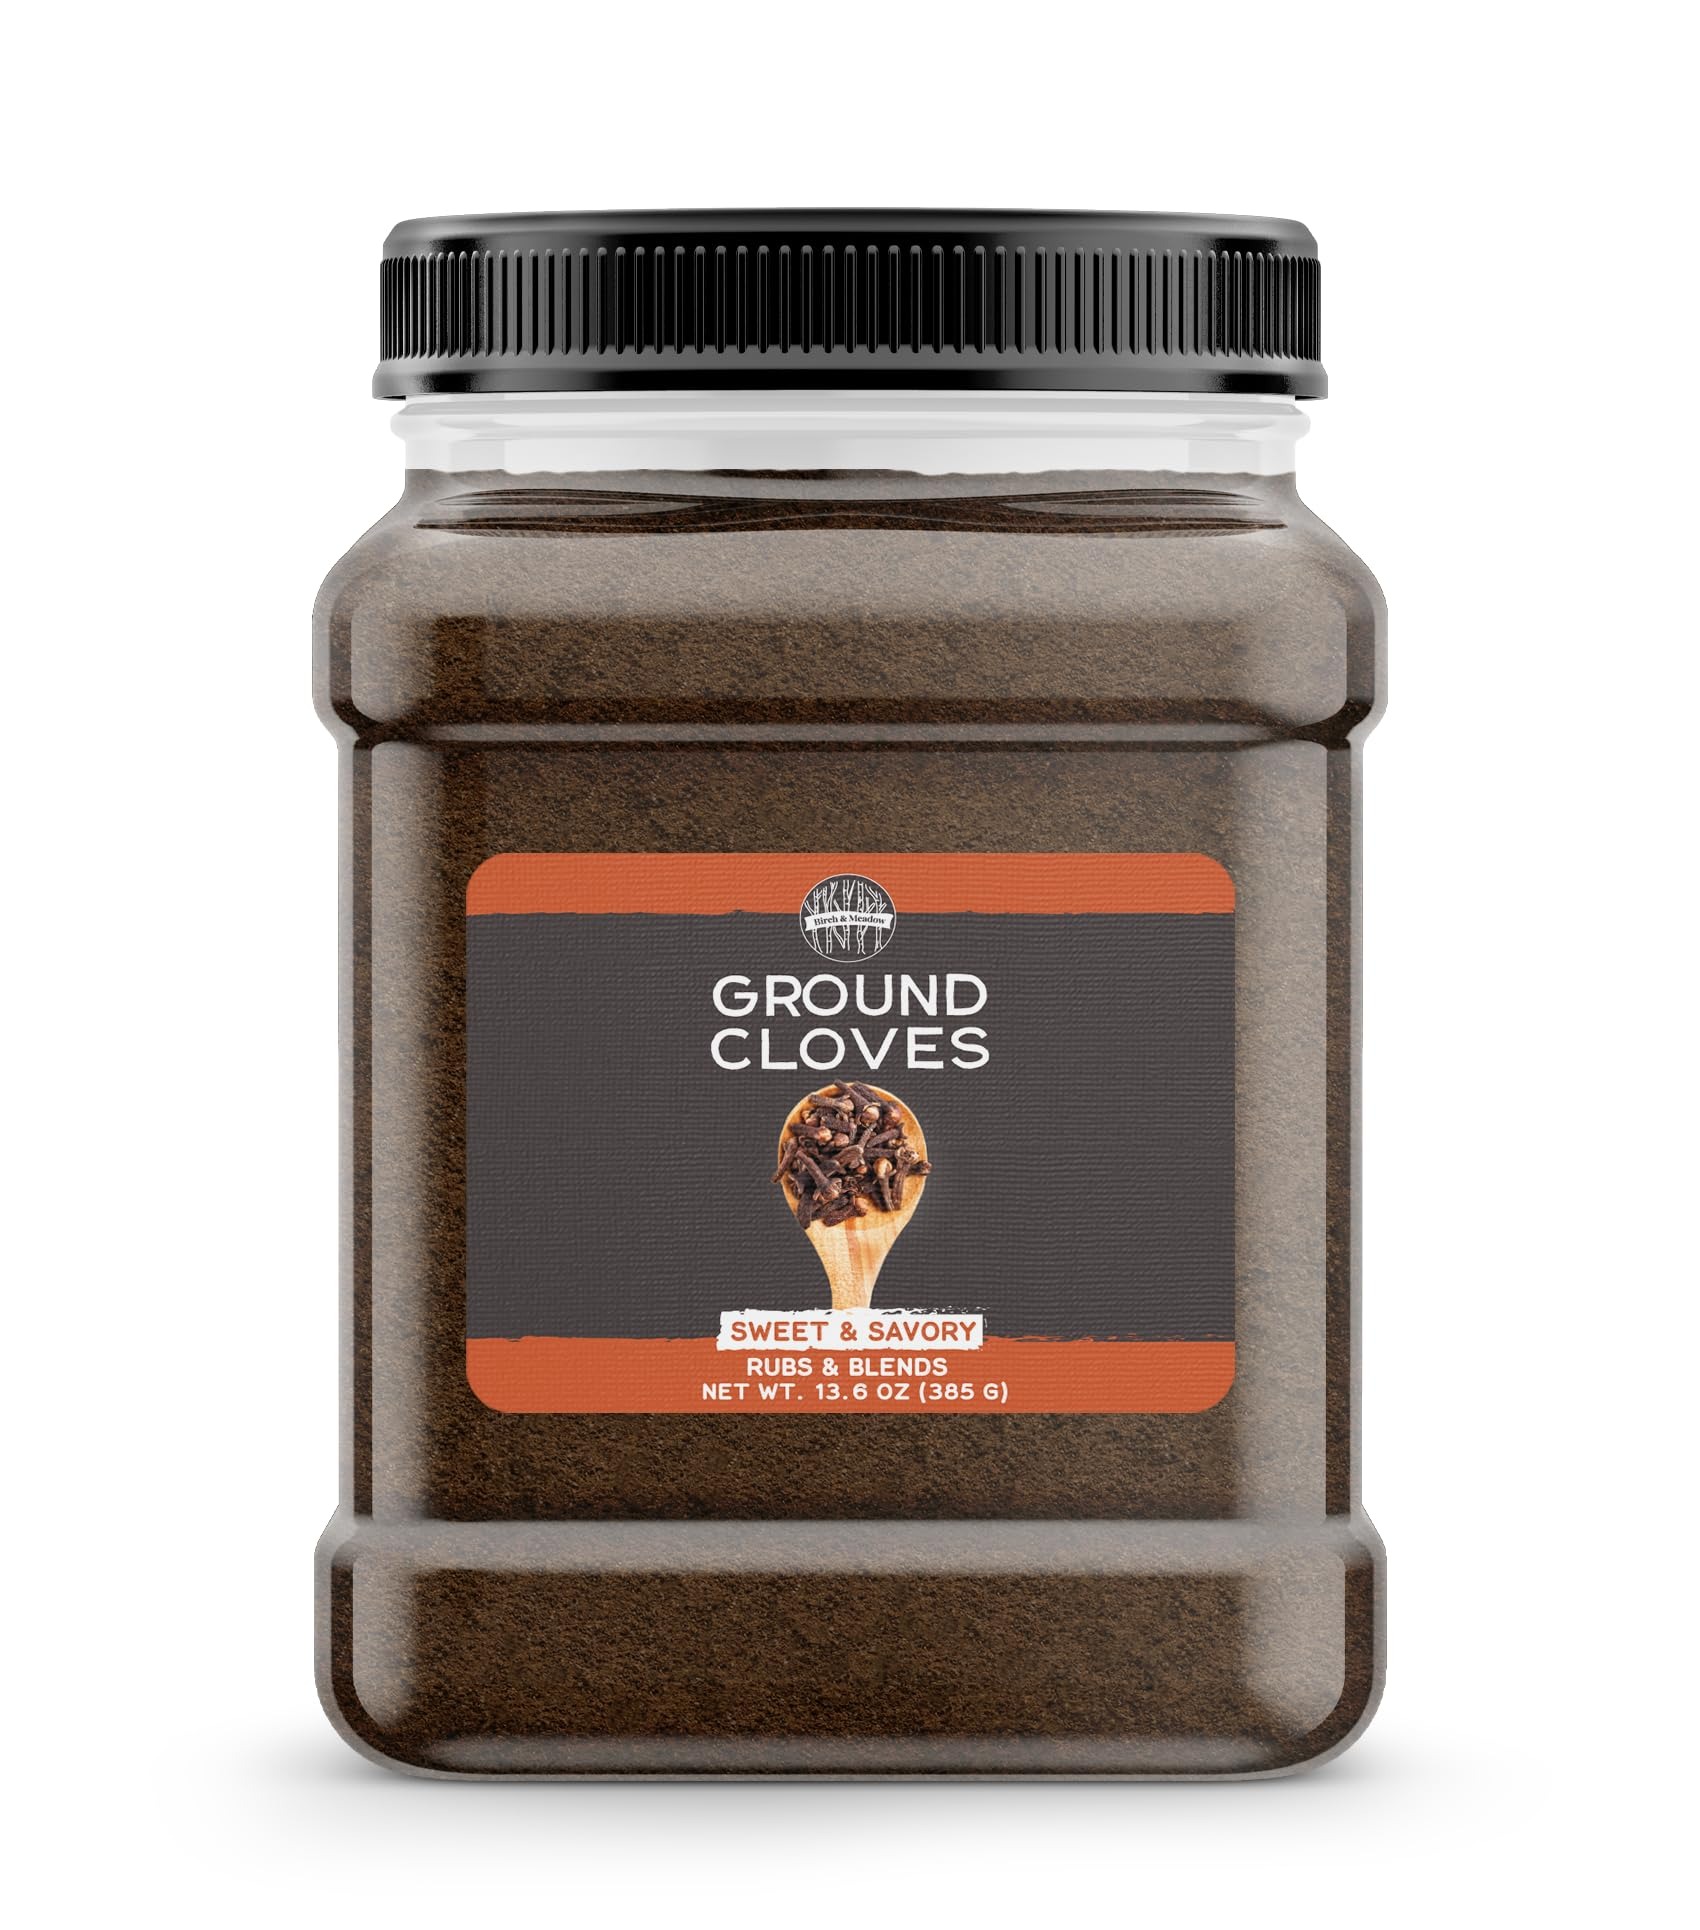
Item Name: Birch & Meadow Ground Cloves, Rubs & Blends, Sweet & Savory (13.6 Ounce)
Bullet Point 1: Birch & Meadow Ground Cloves
Bullet Point 2: Cloves are a popular seasoning for Chinese, Indian & Middle Eastern cuisine
Bullet Point 3: Add to sweet or savory dishes for a delicious flavor
Bullet Point 4: Ingredients you can't wait to share with family and friends
Bullet Point 5: Packaged in the USA
Product Description: Ground Cloves is a popular spice & seasoning used in many different worldwide cuisines. Use to make both sweet and savory dishes. With a fragrant aroma, Ground Cloves are perfect for adding to hot chocolate, pumpkin pie, cookies, and cakes. Reminiscent of wintertime and the holiday season, Ground Cloves are the perfect addition to any kitchen.
Value: 1.0
Unit: Count

Price: 36.59